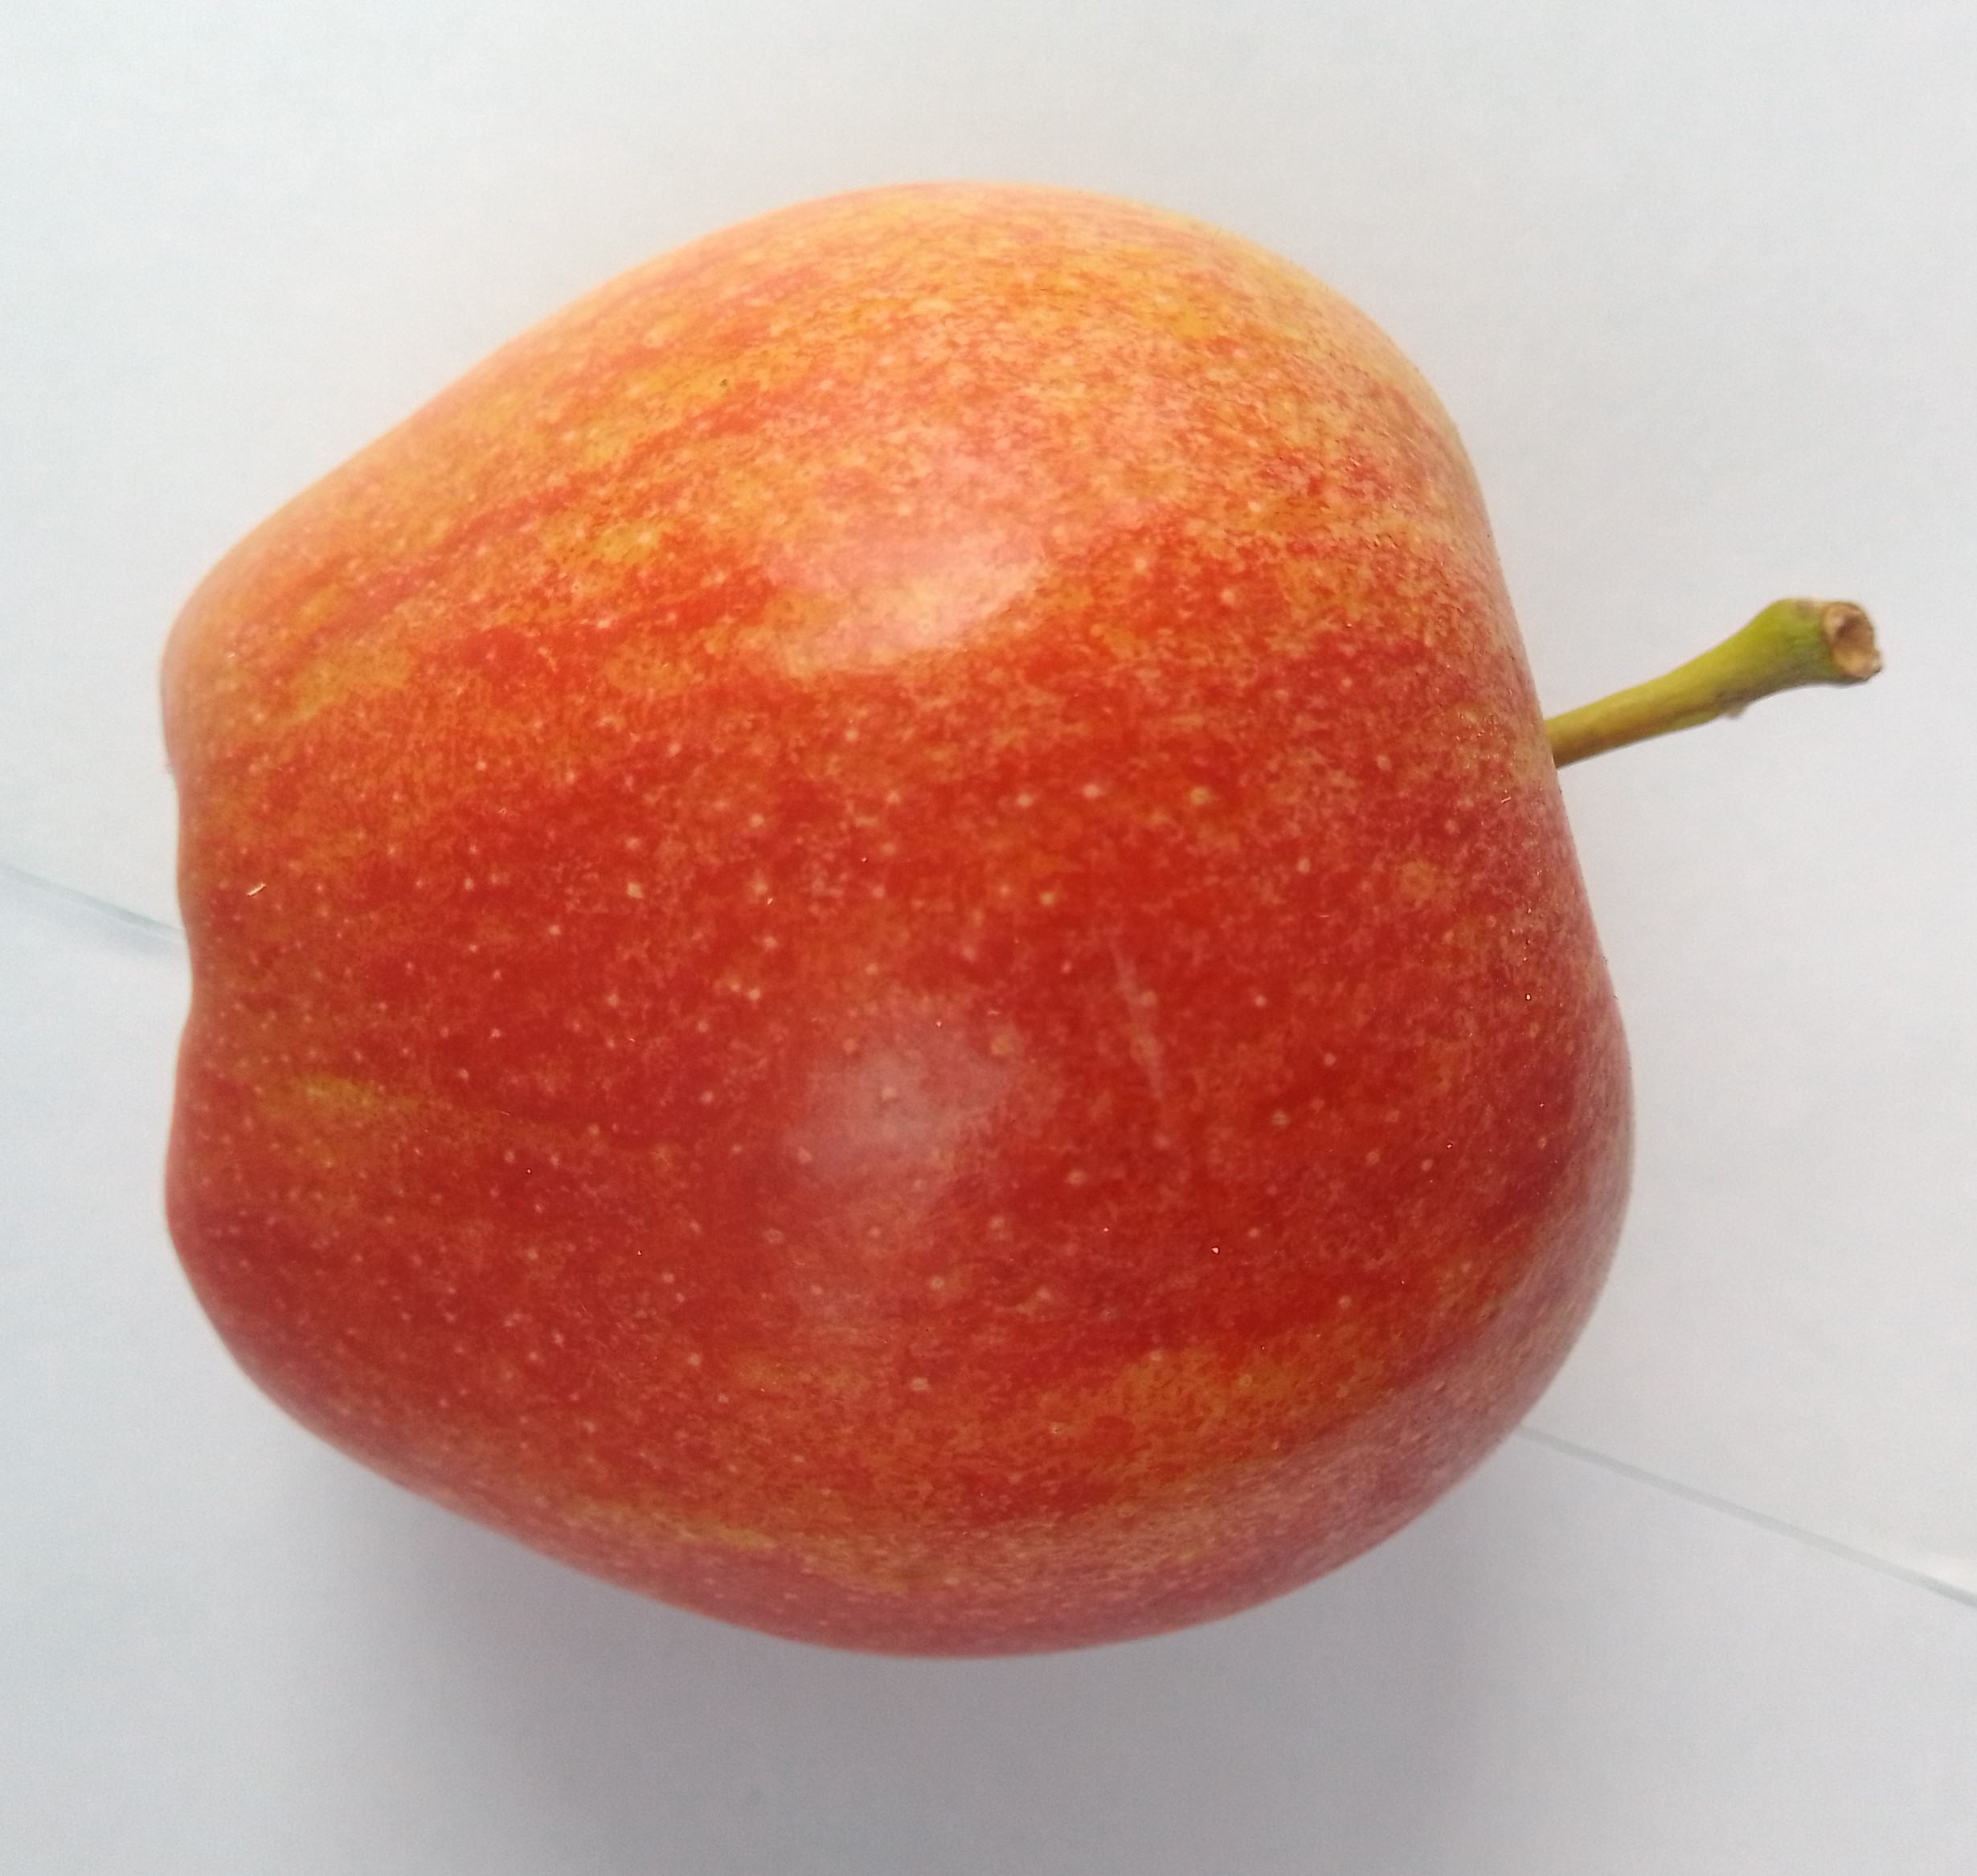
Fruit: apple
Condition: fresh